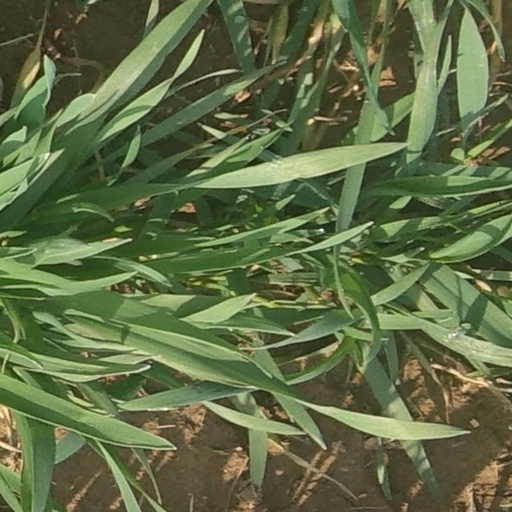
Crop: wheat